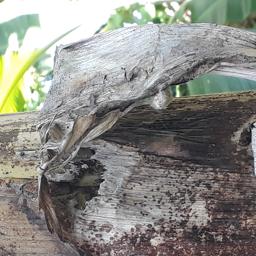
Label: PSEUDOSTEM WEEVIL